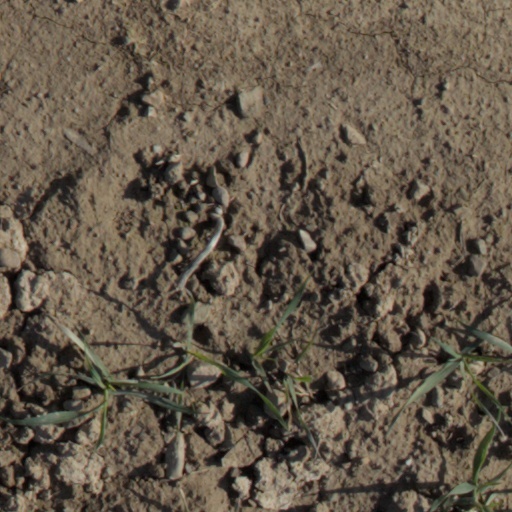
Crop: wheat